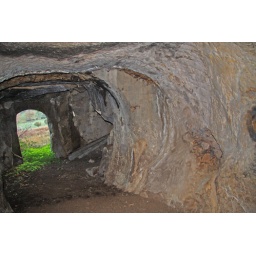
An old carved house in the base of pietralunga...spacious but kind of dark .